Nitrocellulose

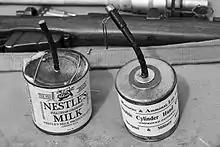
Jam tin grenades were made in World War I using gun cotton

The power of guncotton made it suitable for blasting. As a projectile driver, it had around six times the gas generation of an equal volume of black powder and produced less smoke and less heating.